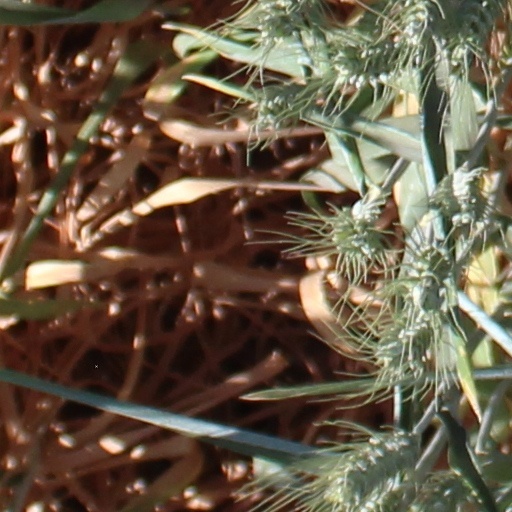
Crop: wheat